Société de Lecture

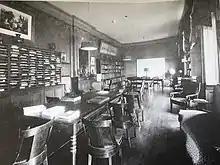
The Sphere Room in 1872 with the globe in the background was Lenin's favourite room. It was transformed to create the Salon des auteurs, the kitchen and the lift.

Alphonse Bernoud, a doctor of science and member of the Société de Lecture since 1901, also sheds light on the revolutionary's habits in the library: "Our tables were next to each other, Ulyanov had a predilection for the room where a huge globe stood and where the walls were covered with maps. Usually Ulyanov took notes on sheets of paper while reading. I often saw him copying large extracts from his readings". Another member remembers being called to order one day while he was talking aloud in the room, which he thought was empty, by a loud "shush": hidden by a pile of books, a gentleman with a blond beard was demanding silence. The two chatterboxes learned a few days later that the excited reader was called Ulyanov". It is comical to see the members of the Société de Lecture generally very bourgeois take pride in the fact that the Russian revolutionary found in their premises a place conducive to the development of his devastating theories.